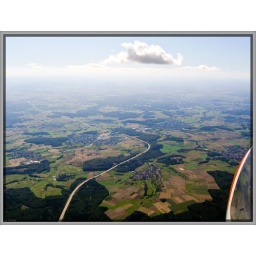
about 1700m above ground level, I've just left the cloud behind me, moving to the next for more lift.